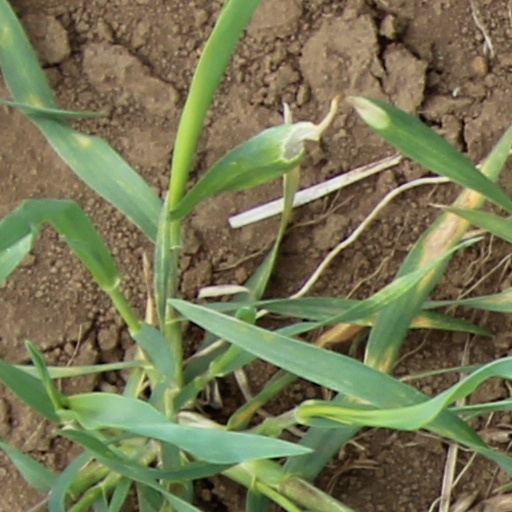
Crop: wheat